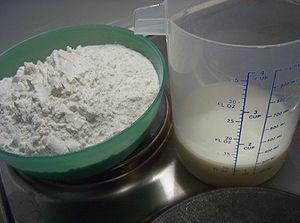
La farine est une poudre obtenue en broyant et en moulant des céréales ou d'autres produits agricoles alimentaires solides, souvent des graines. La farine issue de céréales contenant du gluten, comme le blé, est l'un des principaux éléments de l'alimentation de certains peuples du monde. D'autres peuples encore utilisent des céréales comme le maïs pour s'alimenter et faire de la farine Elle est à la base de la fabrication des pains, des pâtes, des crêpes, des pâtisseries et de plusieurs mets.